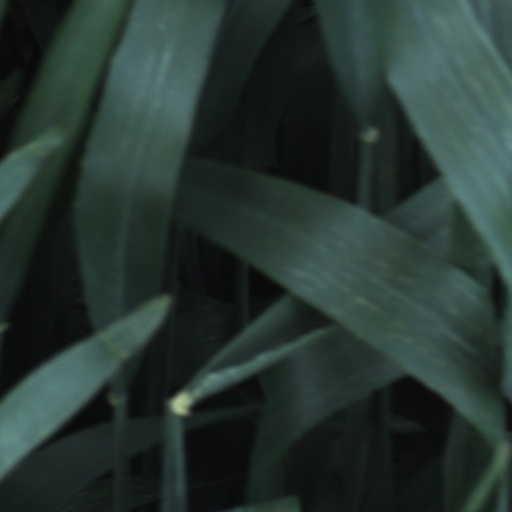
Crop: wheat